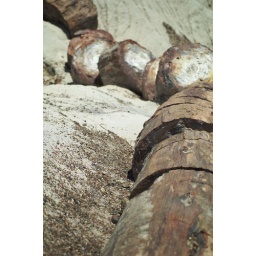
Petrified tree in the Petrified forest